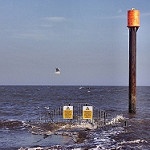
Label: sea